Big Mac

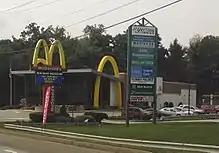
The Big Mac Museum in 2014

On August 22, 2007, McDonald's opened the Big Mac Museum in North Huntingdon, Pennsylvania to celebrate the Big Mac's 40th anniversary. The museum features the world's largest Big Mac statue (measuring 14 feet high and 12 feet wide) and has hundreds of historical artifacts and exhibits that celebrate the Big Mac.